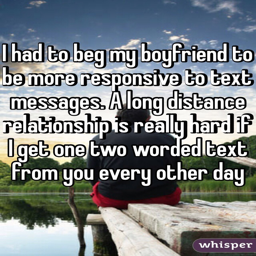
i had to beg my boyfriend to be more responsive to text messages .